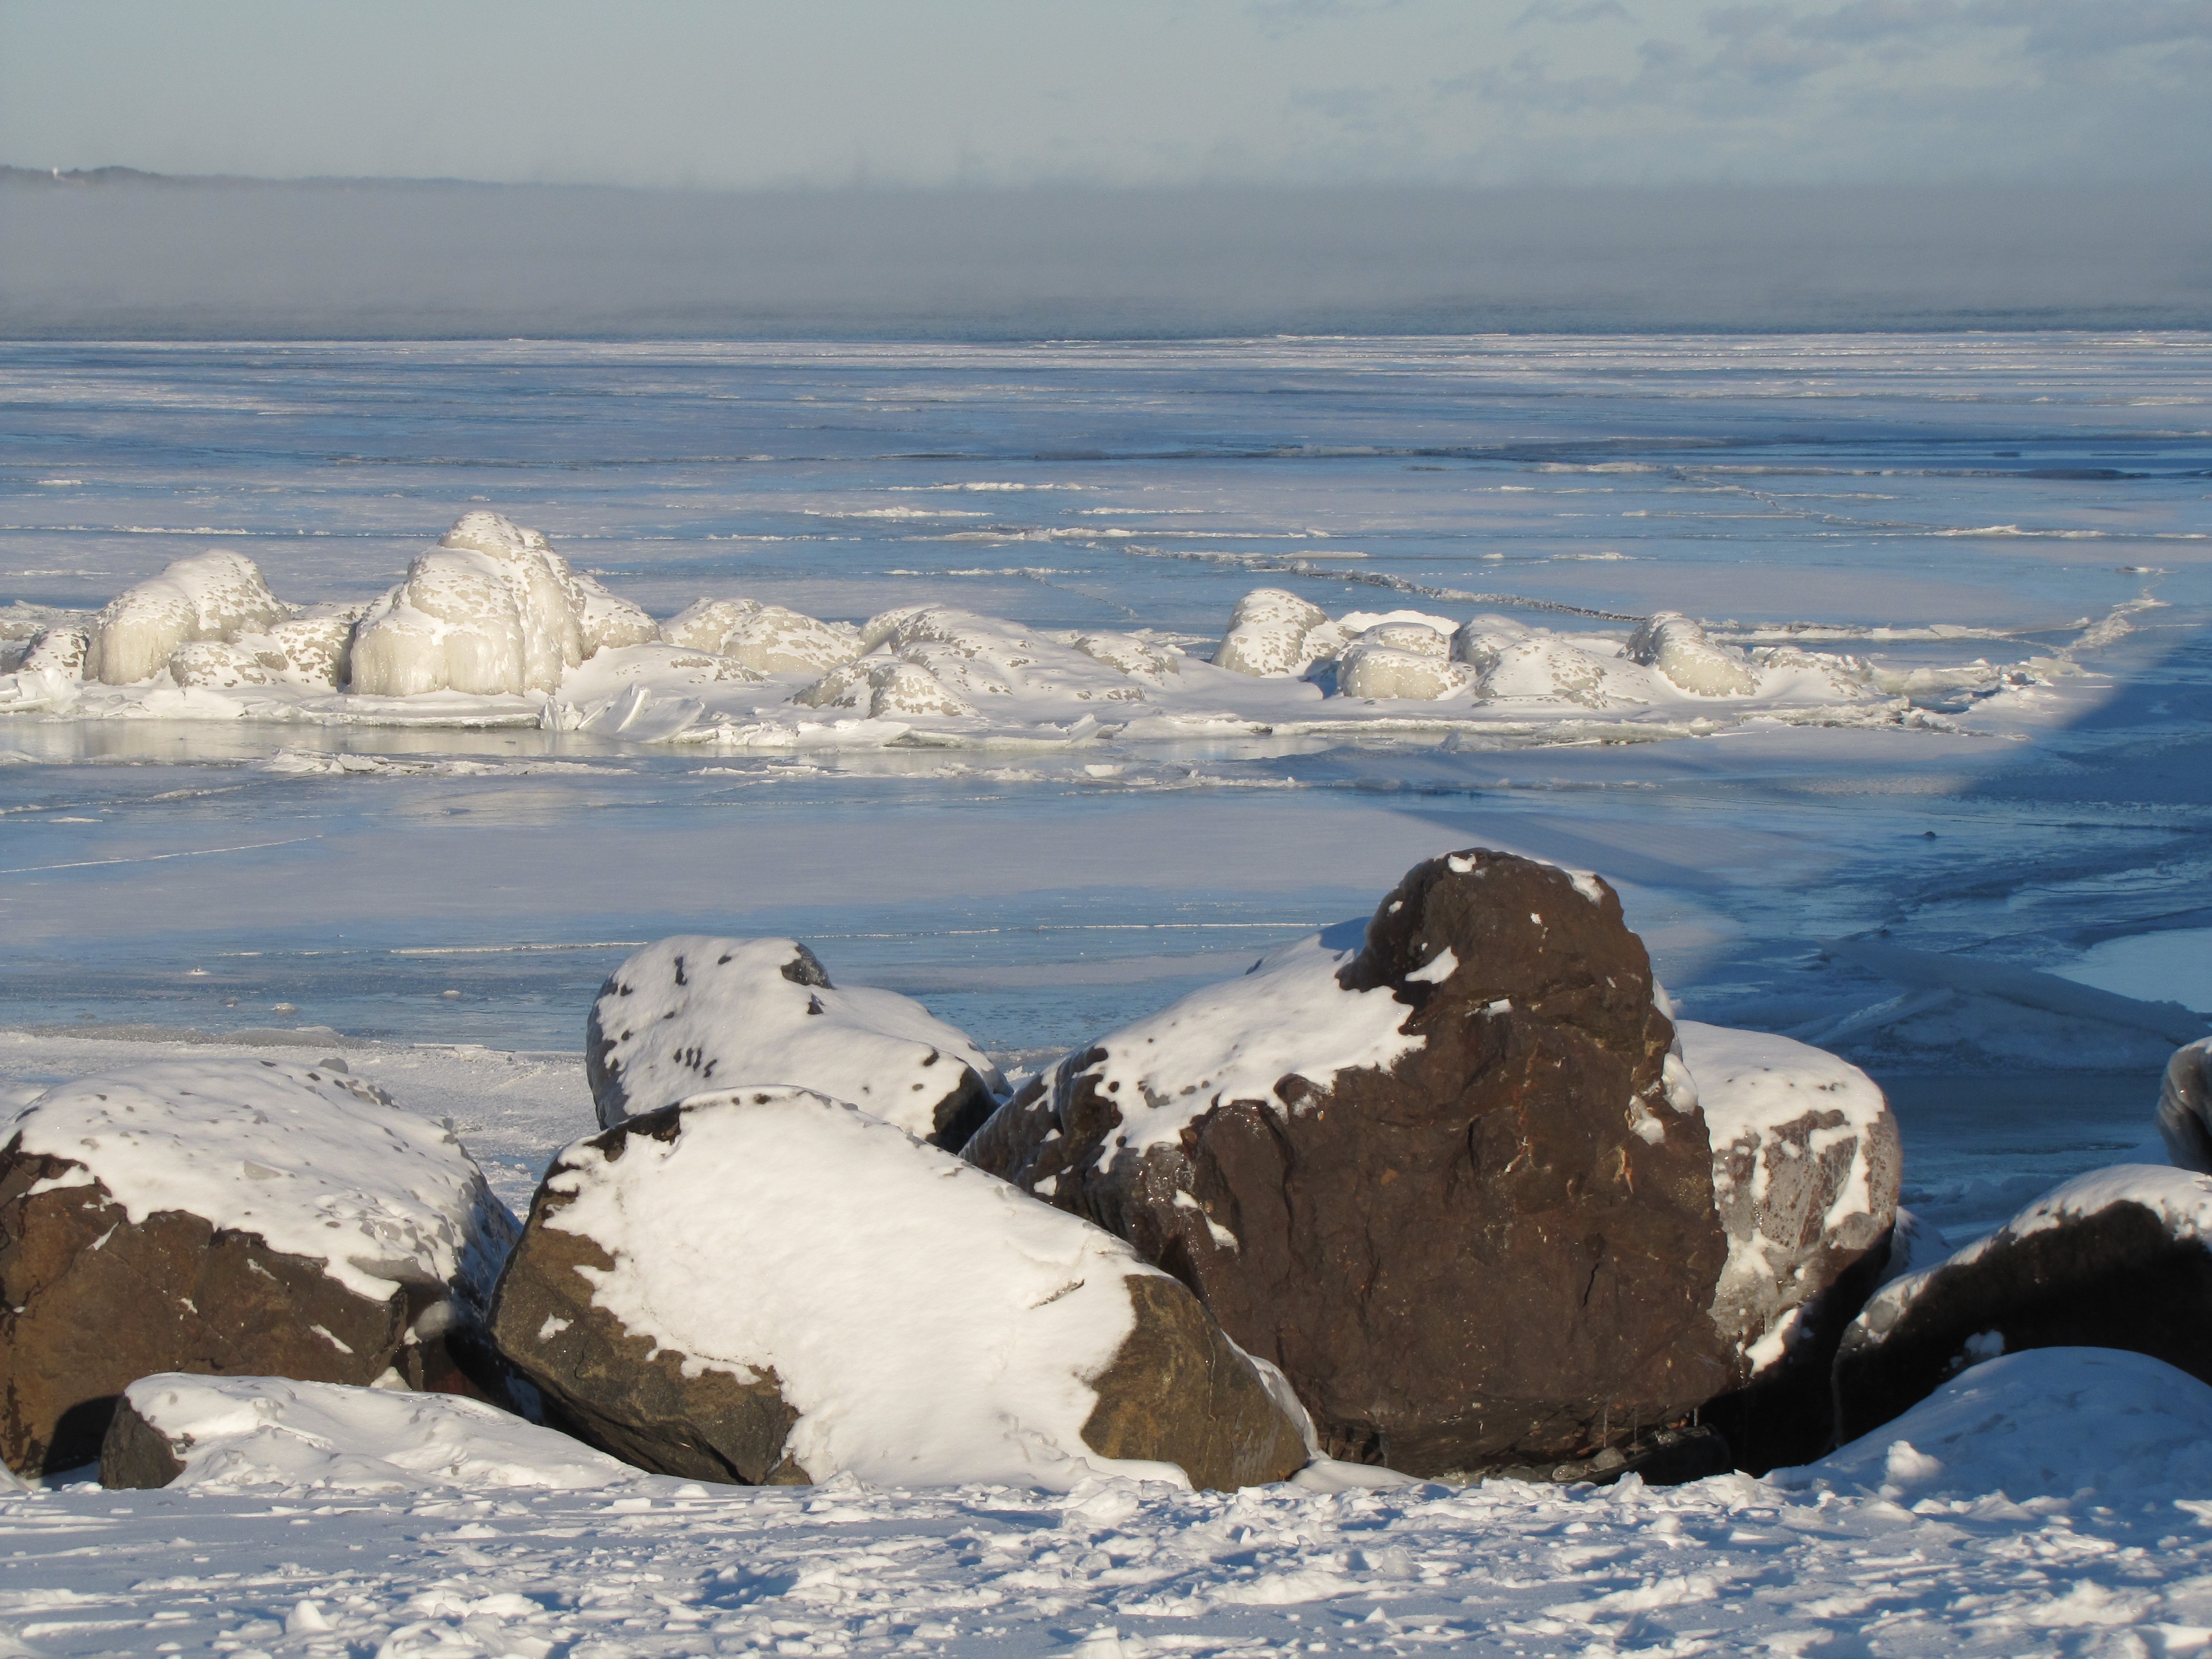
sea, mountain, snow, cold, winter, ice, weather, arctic, season, iceberg, summit, nord, melting, tundra, freezing, arctic ocean, lake superior, duluth, ice cap, sea ice